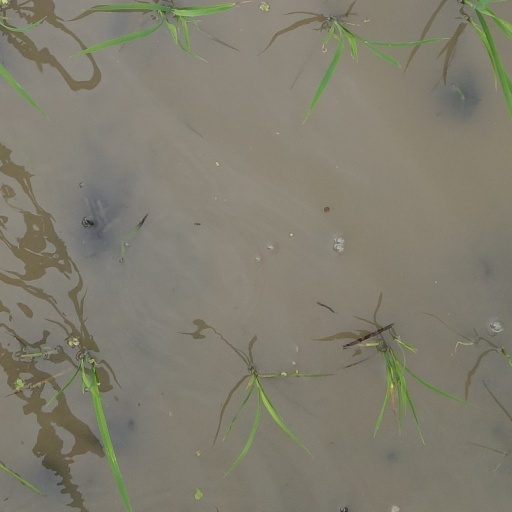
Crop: rice